Stange Commons

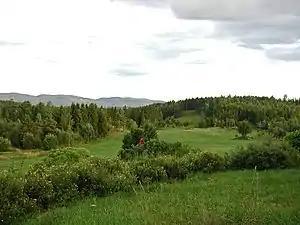
The craggy, forested commons of Stange

Stange Commons is a municipal commons in the southern part of Stange Municipality in Innlandet county, Norway. The common area stretches from the lake Mjøsa eastward to the traditional district of Odalen (the modern municipalities of Sør-Odal and Nord-Odal).